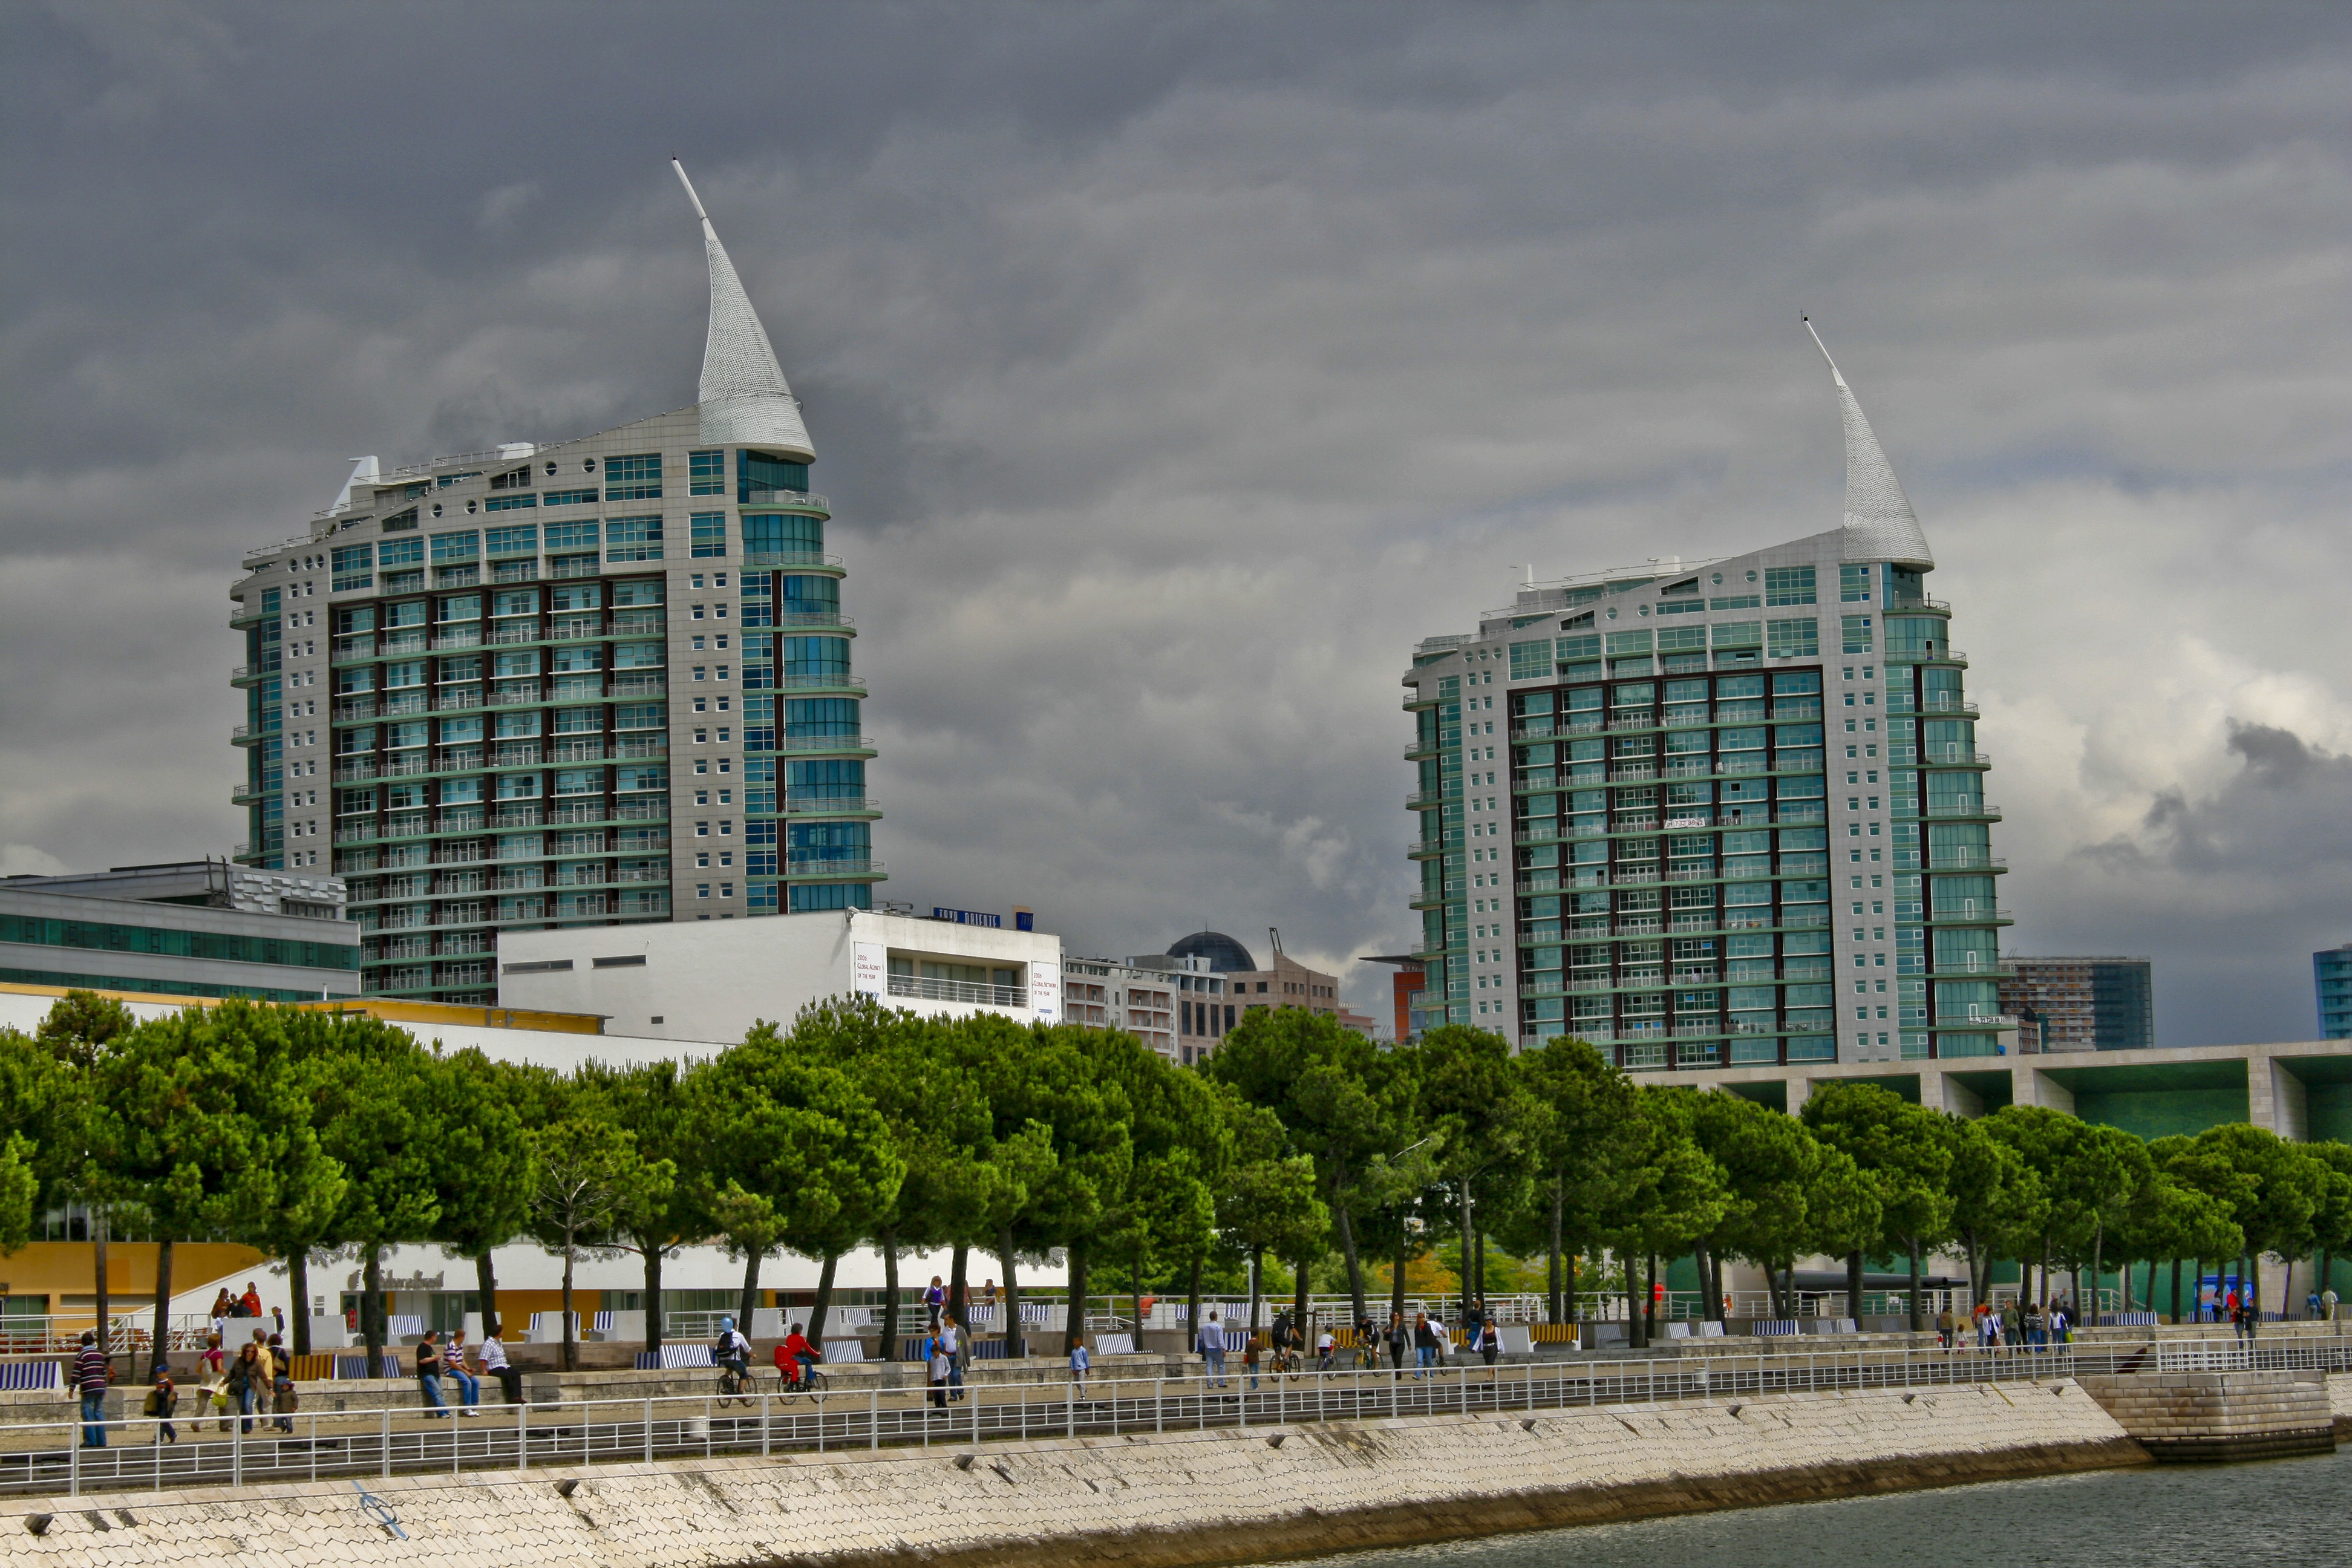
architecture, skyline, city, skyscraper, cityscape, downtown, landmark, stadium, tower block, portugal, town square, lisbon, metropolis, park of nations, urban area, human settlement, metropolitan area